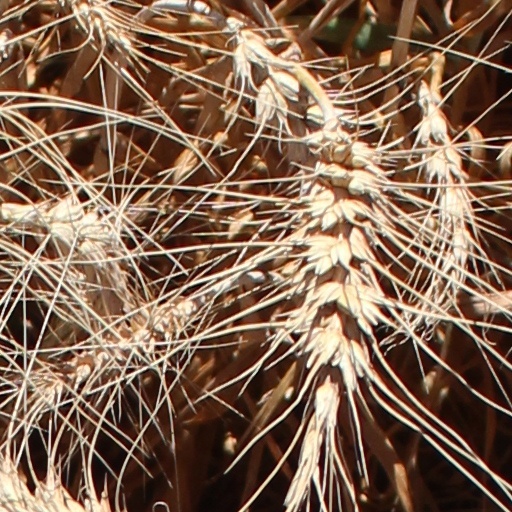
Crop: wheat